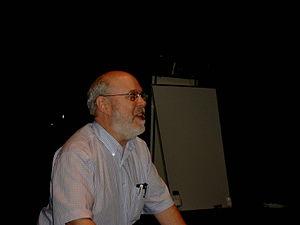
David Bordwell est un auteur et théoricien du cinéma américain, né le 23 juillet 1947. Il est titulaire de la chaire Jacques Ledoux en études filmiques [Jacques Ledoux Professor of Film Studies], retraité du département de communication des arts de l'Université du Wisconsin-Madison. Il est marié à Kristin Thompson avec qui il a écrit deux manuels scolaires : Film Art et Film History. Film Art est le manuel le plus utilisé pour l'introduction à l'apprentissage du cinéma aux États-Unis.